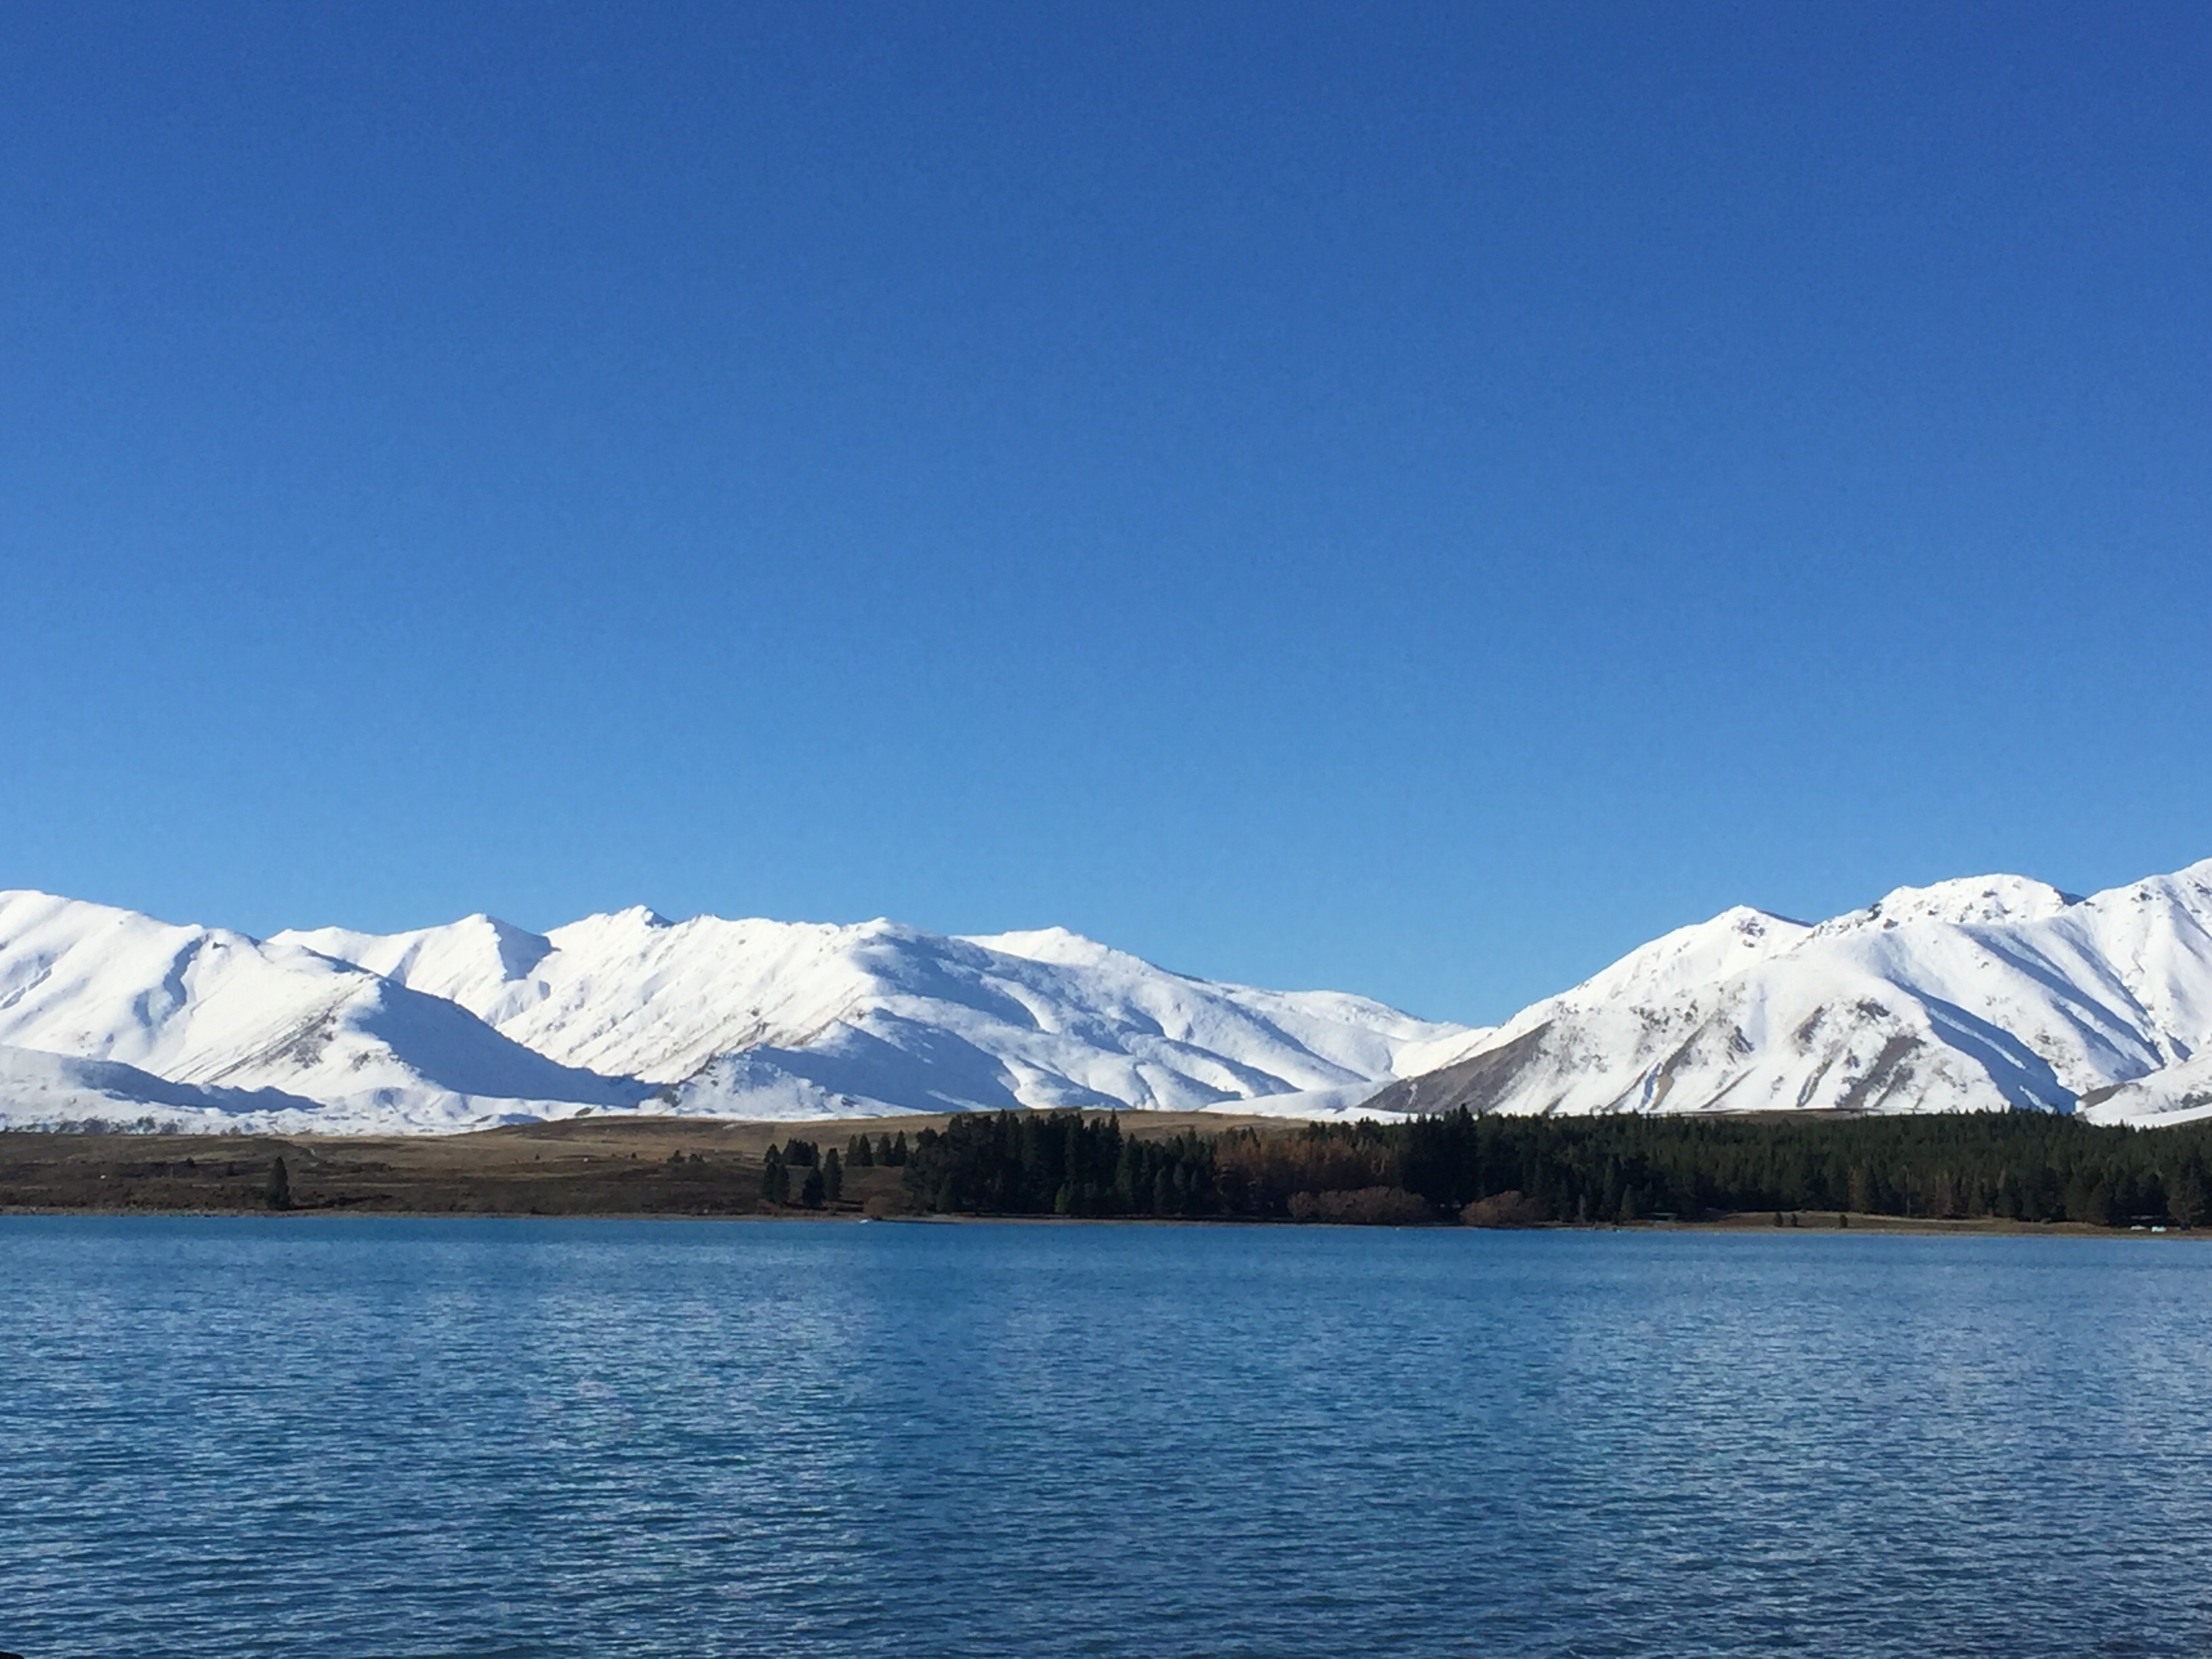
mountain, snow, winter, lake, mountain range, ice, glacier, fjord, arctic, loch, landform, arctic ocean, geographical feature, mountainous landforms, glacial landform